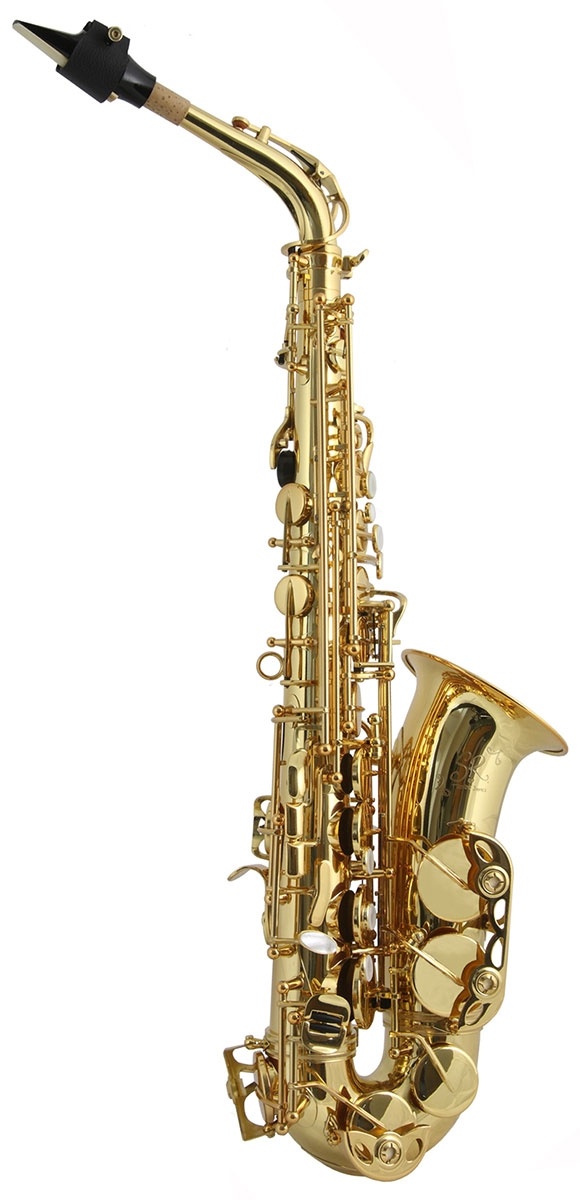
Trevor James SR Alto Sax Outfit - Gold Lacquer 374SR-KK
Overview A quality step-up for those upgrading from their first sax. Launched in January 2011 the Trevor James SR alto has been developed in close cooperation with sax players around the World including players such as Andy Sheppard. Using the hand built professional Signature Custom models as the template, the SR instruments have taken on many of the mechanism and crook features that were previously only available to professional players. The results are very free blowing alto saxophones with rich tonal characteristics. Professionally designed crook modifications producing a wide and open sound Strengthened crook receiver Larger body bore for excellent projection Redesigned rounded keywork with dished table keys for a faster, smoother playing action Professionally designed key tail assemblies for additional venting stability Top quality Italian leather pads Metal pad reflectors which give a dynamic & full bodied tone with crisp attack Blue needle springs Additional adjusting screws for finer playing adjustments Designed and set-up in our pro-sax workshop in Lenham, Kent Top quality Impact case Neck strap. Mouthpiece Cap Ligature Reed Gold lacquer. How does it Feel & Sound? • Professionally designed crook modifications typically found on more expensive horns – resulting in an incredibly free blowing instrument that is rewarding and fun to play. • Rounded keywork featuring blue needle springs for a very natural key action that is particularly smooth and light to the touch. • Larger body bore for excellent projection –this horn sounds balanced and confident with plenty of bottom end character. • A laid back and mature tonal character that also excels at delivering a subtle sparkle when called upon.
Brand: James Music
Category: Arts & Entertainment > Hobbies & Creative Arts > Musical Instruments > Woodwinds > Saxophones > Alto Saxophones